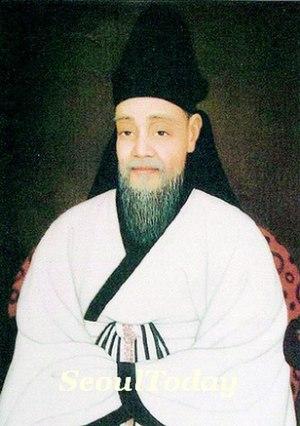
Han Ho, aussi connu sous son nom de plume, Han Seok-bong, est un calligraphe coréen de la dynastie de Joseon. Il a écrit les lettres du Classique des Mille Caractères qui a servi à l'enseignement des caractères chinois en Corée à partir de 1601.